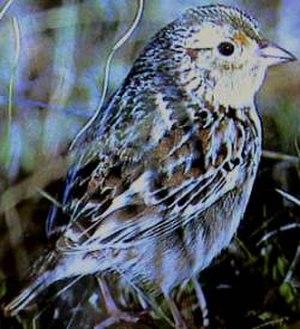
bruant sauterelle